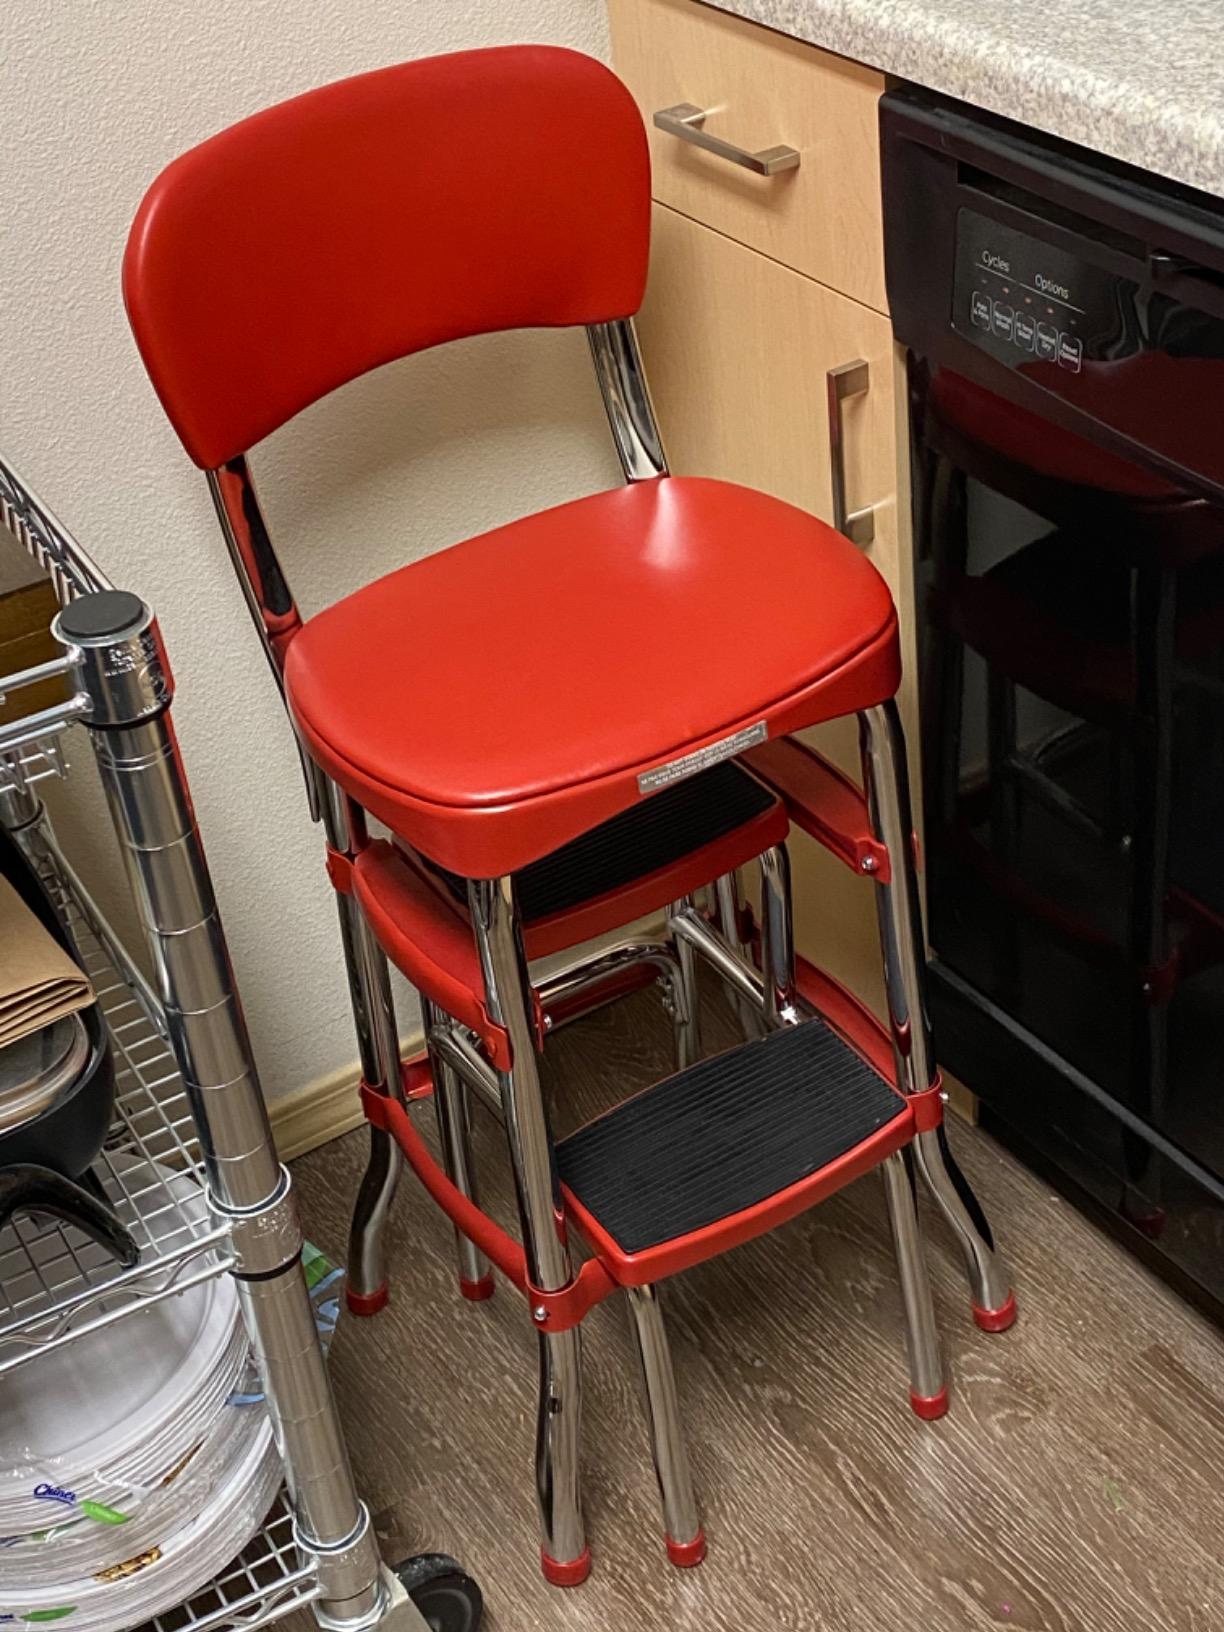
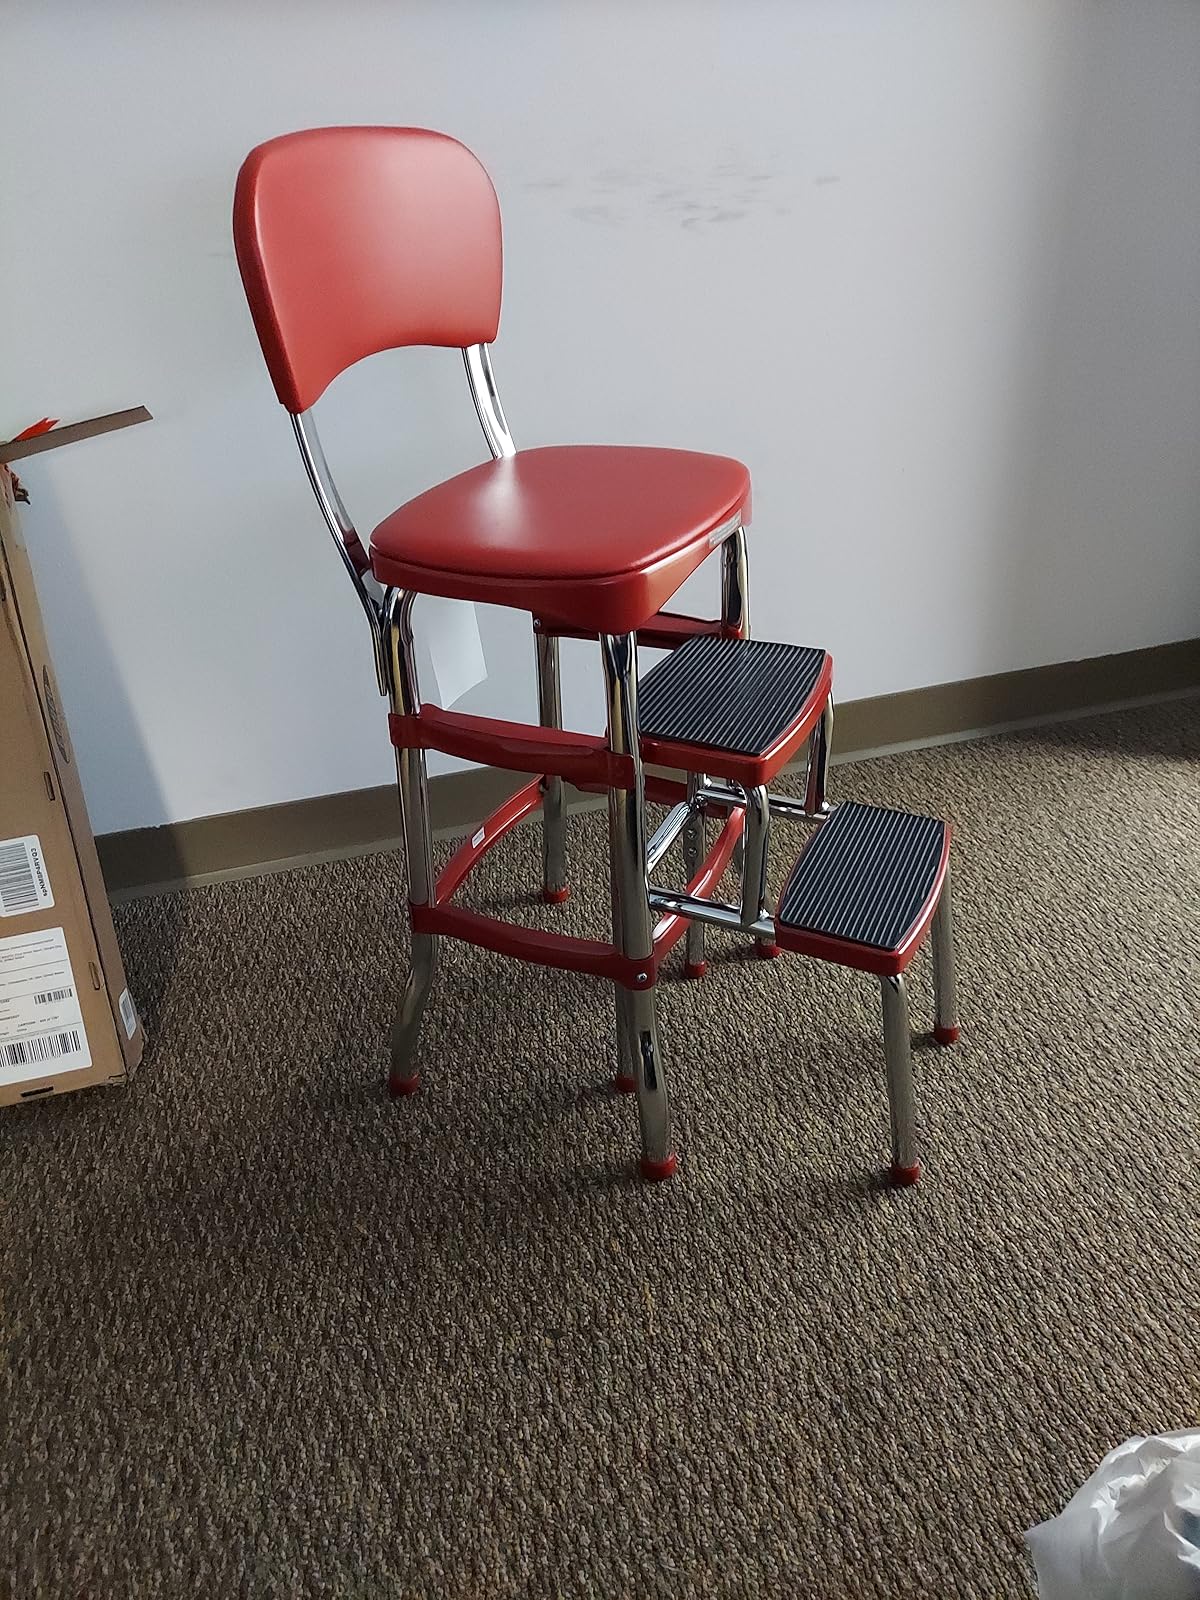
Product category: items_chair
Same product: yes